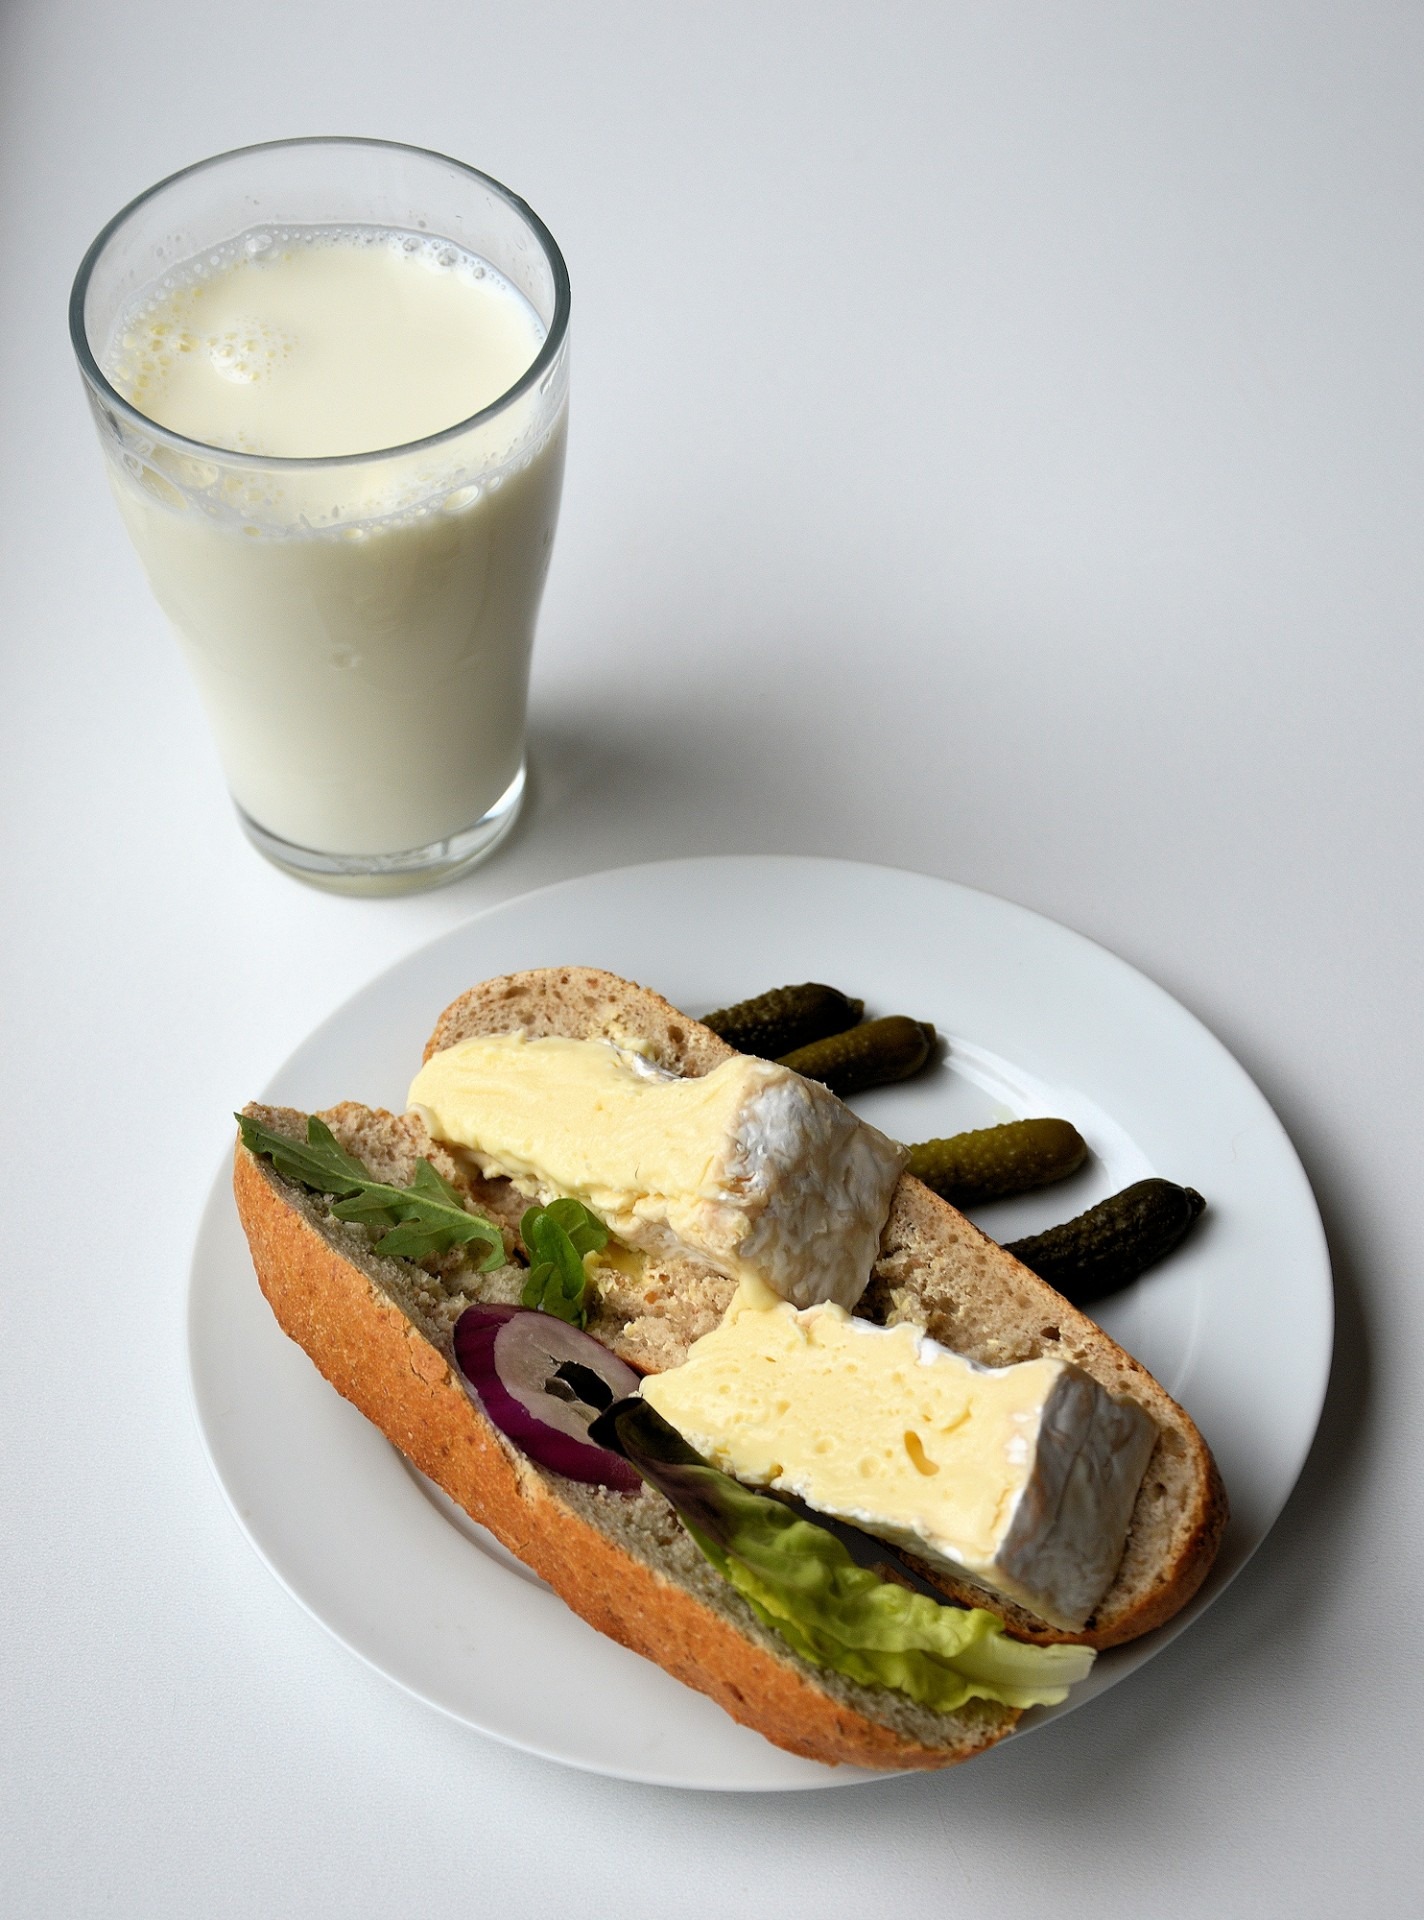
table, cold, wheat, leaf, restaurant, dish, meal, food, ingredient, produce, vegetable, natural, plate, fresh, kitchen, beverage, drink, breakfast, milk, gourmet, healthy, snack, eat, lunch, cuisine, delicious, homemade, bread, slice, health, sandwich, buffet, lettuce, cheese, cook, product, eating, garnish, nutrition, dining, tasty, vegetarian, pickle, vegetarian food, catering, diet, starter, italian, dairy, delicatessen, organic, ingredients, taste, prepared, appetizing, nutritious, dill, portion, appetizer, gherkin